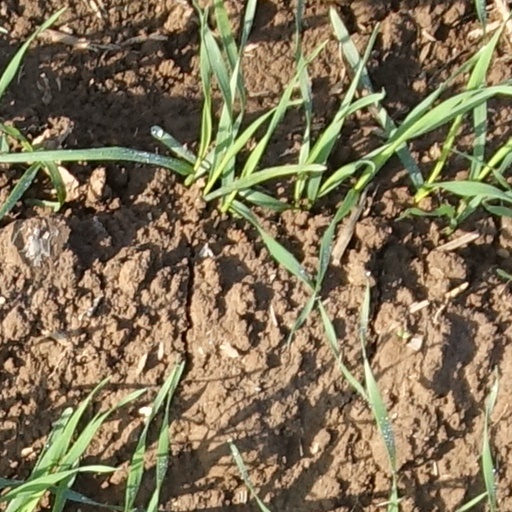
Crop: wheat